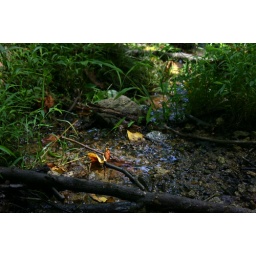
Over flow from the natural stream running down the hill I live on in New Jersey.